Falun Gong

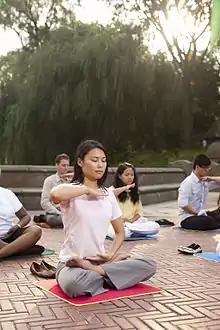
Falun Gong adherents practice the fifth exercise, a meditation, in Manhattan.

According to the Falun Gong, the Falun Gong aspires to enable the practitioner to ascend spiritually through moral rectitude and the practice of a set of exercises and meditation. The three stated tenets of the belief are truthfulness, compassion, and forbearance. These principles have been repeated by Falun Gong members to outsiders as a tactic for evading deeper inquiry, and followers have been instructed by Li to lie about the practice. Together these principles are regarded as the fundamental nature of the cosmos, the criteria for differentiating right from wrong, and are held to be the highest manifestations of the Tao. Adherence to and cultivation of these virtues is regarded as a fundamental part of Falun Gong practice. In Zhuan Falun, the foundational text published in 1995, Li Hongzhi writes "It doesn't matter how mankind's moral standard changes[...] The nature of the cosmos doesn't change, and it is the only standard for determining who's good and who's bad. So to be a cultivator you have to take the nature of the cosmos as your guide for improving yourself."